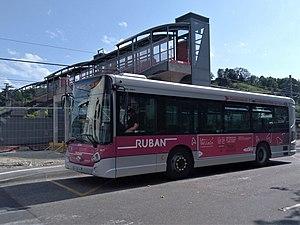
Bus Ruban devant la gare de Bourgoin-Jallieu
La gare de Bourgoin-Jallieu est une gare ferroviaire française de la ligne de Lyon-Perrache à Marseille-Saint-Charles, située sur le territoire de la commune de Bourgoin-Jallieu, dans le département de l'Isère, en région Auvergne-Rhône-Alpes. Établie dans l'hypercentre, son accès se fait par la jonction entre une avenue très fréquentée et l'ancienne nationale 6 qui longe, parallèlement au chemin de fer, le relief au sud de la ville.